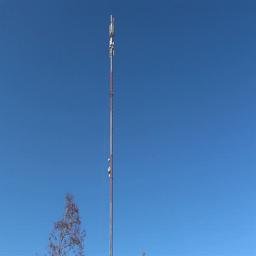
tall mobile tower at the roadside lots of trees are also on the area